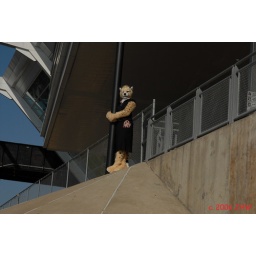
Rhea standing beside the light pole near the road.